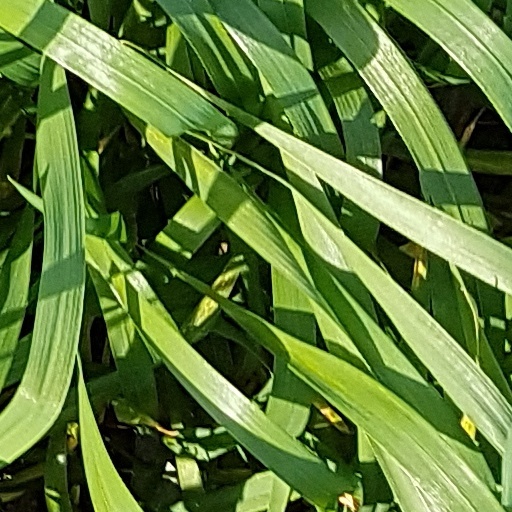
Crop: wheat